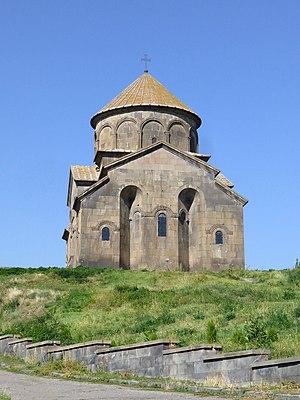
Eglise Surb Hovhannes à Sissian (Arménie).